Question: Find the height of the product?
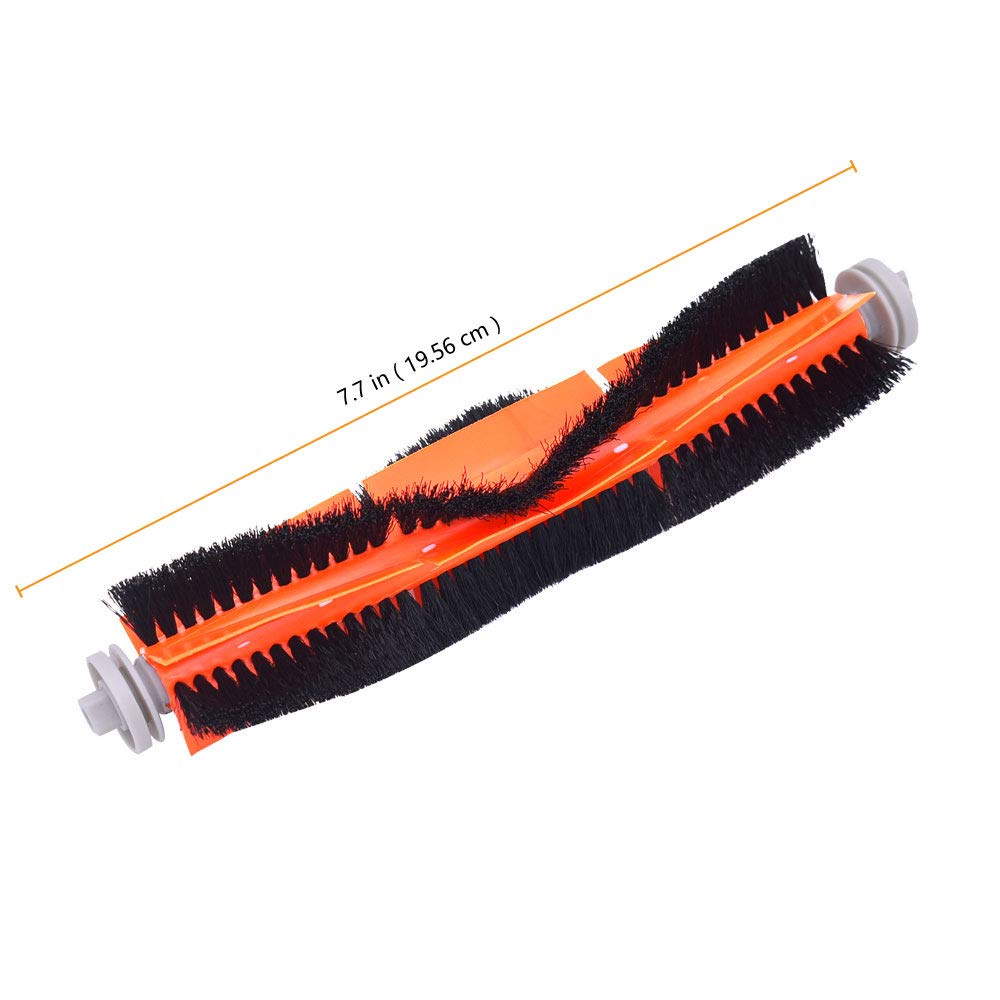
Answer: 19.56 centimetre